The Skipper Surprised His Wife

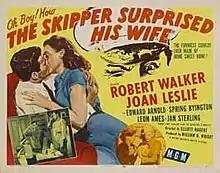
Theatrical release poster

The Skipper Surprised His Wife is a 1950 American comedy film directed by Elliott Nugent and starring Robert Walker, Joan Leslie and Edward Arnold.